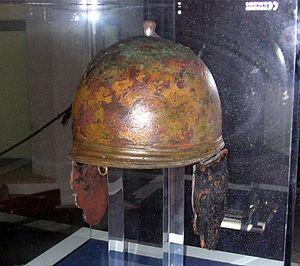
La conquête romaine de l'Étrurie correspond à l'expansion romaine en Étrurie et à la soumission des cités étrusques dans la première moitié du IIIᵉ siècle av. J.-C.
La conquête romaine de l'Italie est la conséquence d'une série de conflits durant lesquels la cité-État de Rome, de ville dominante du Latium, devient maîtresse de toute la péninsule italienne.
La guerre romano-étrusque de 311 à 308 av. J.-C. oppose la République romaine à des cités étrusques ainsi qu'aux Ombriens.